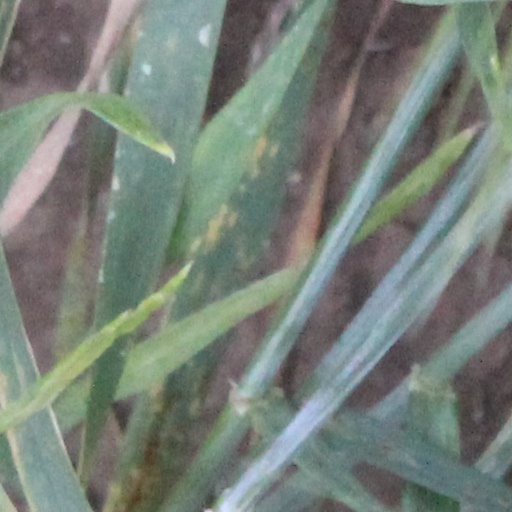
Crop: wheat